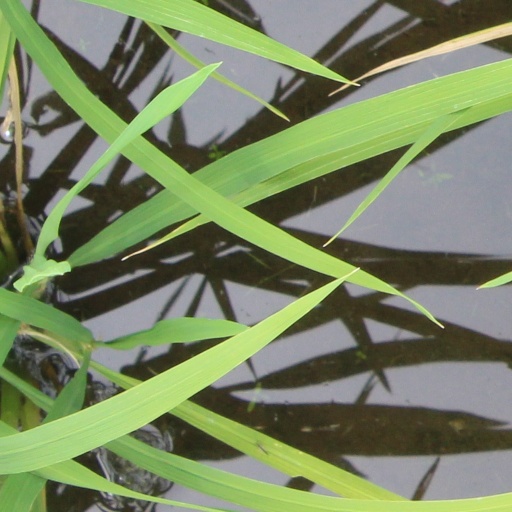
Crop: rice